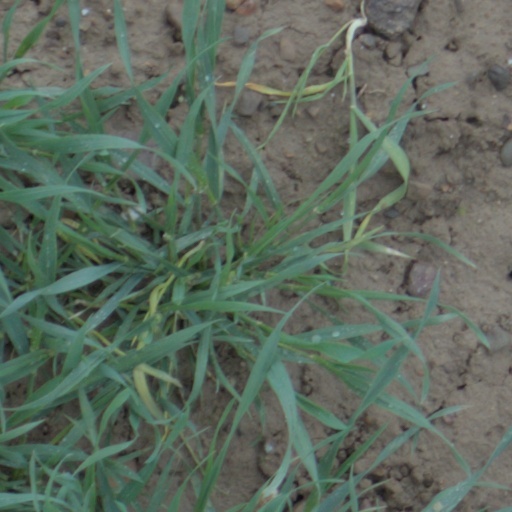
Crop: wheat